Fleet Air Arm

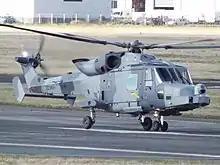
The Wildcat AH1 Battlefield Reconnaissance Helicopter (BRH) used by 847 NAS.

Observer grading and training is done using four Beechcraft Avenger T1 before observers join their frontline aircraft.